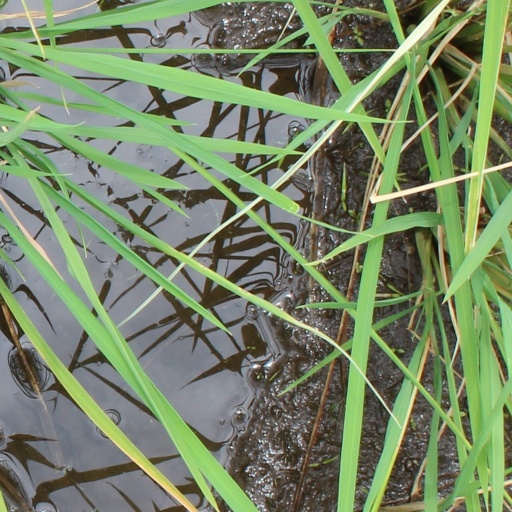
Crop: rice